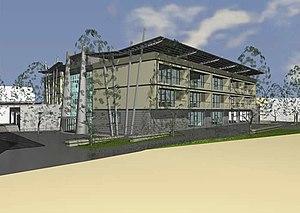
Le nouveau bâtiment n’est pas une annexe ni une excroissance, elle est l’expansion de l’école. Ce n’est pas uniquement 4000 m2 qui s’ajoutent, c’est une capacité d’accueillir qui grandit, c’est une volonté de mener à l’emploi qui sera plus efficace, c’est un cadre pour former des citoyens adultes et responsables qui prend forme.
L’Institut Don Bosco Woluwe-Saint-Pierre est un établissement d’enseignement secondaire technique et professionnel situé à Woluwe-Saint-Pierre, Bruxelles, en Belgique. Il fait partie des nombreuses œuvres de Don Bosco qui essaiment peu de temps après l’arrivée des salésiens en Belgique à la fin du XIXᵉ siècle.